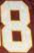
Number: 8